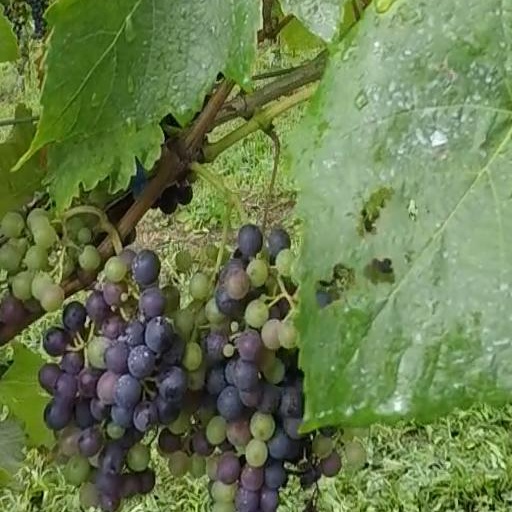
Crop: grape